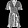
Label: Dress